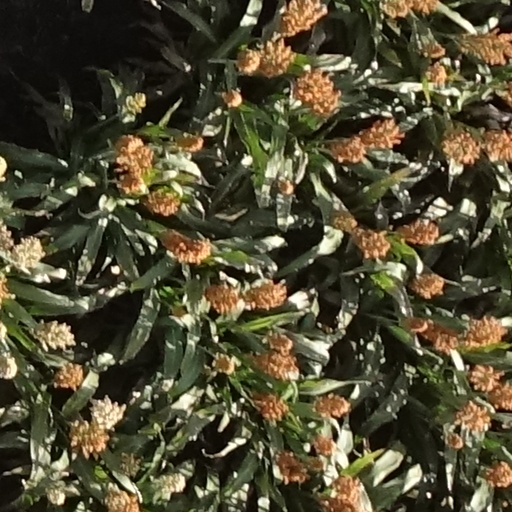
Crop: sorghum